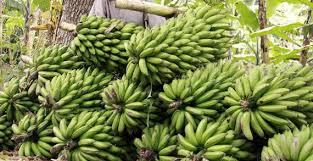
Haya ni mandhari ya shambani. Inaonekana miti ya migomba nyuma, na chini kuna mikunga ya ndizi iliyopangwa. Kuna kitambaa cha rangi ya kijivu, upande wa kushoto.